Lao Gan Ma

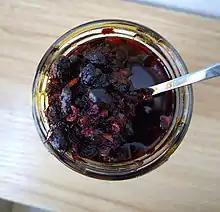
Lao Gan Ma being spooned out of a jar

A variety of flavors are produced, such as Spicy Chili Crisp, Chili Oil with Black Bean, Fried Chili in Oil, Hot Chili Sauce, and Spicy Bean Paste, among others. The Lao Gan Ma products are based on traditional chili sauces found in Guizhou cuisine.